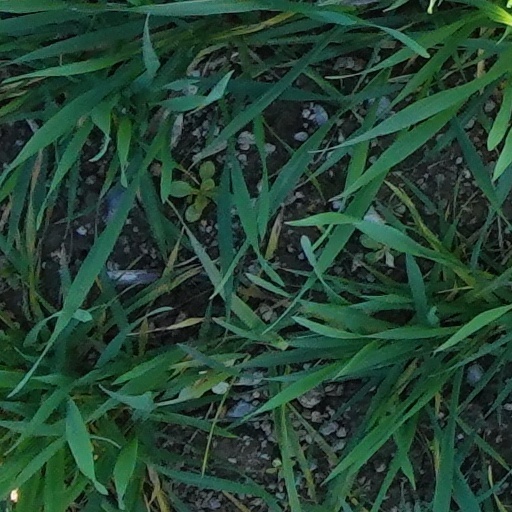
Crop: wheat